The Palace of the Arabian Nights

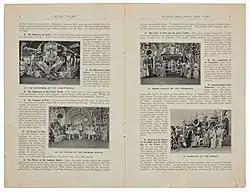
Pages from Méliès's promotional leaflet for the film

The film was released by Méliès's Star Film Company and is numbered 705–726 in its catalogues, where it was advertised as a "grande féerie orientale nouvelle". Both a complete print running 28 minutes and an abridged version running 22 minutes were sold by Méliès; both versions were available in either black-and-white or hand-colored prints. (The running times listed in Méliès's catalogues indicate that he intended a frame rate of 14 frames per second for the film.)